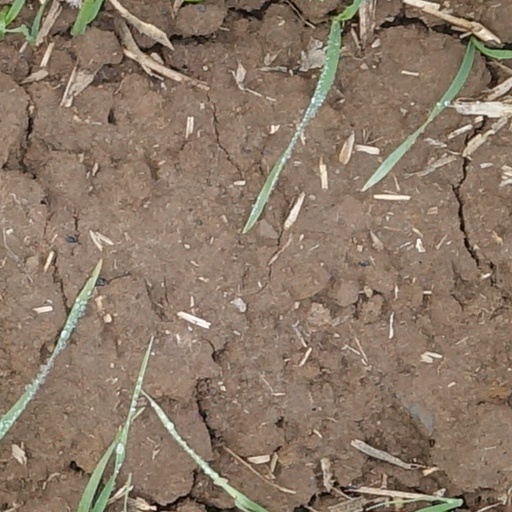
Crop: wheat